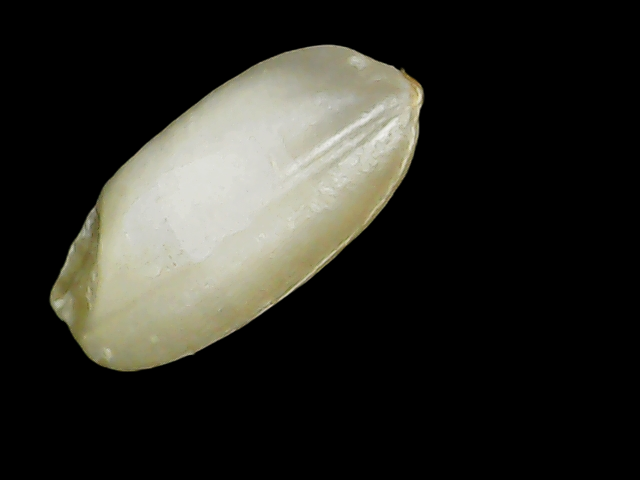
Rice variety: Binadhan10